Hannah Playhouse

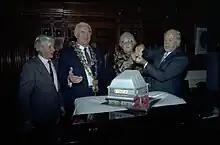
Downstage 25th anniversary

The theatre was in the end built in 1973 and replaced the Downstage Theatre company's earlier premises upstairs on the same site. It diagonally faces and is within metres of Wellington's Embassy Theatre made famous by the world premiere of Peter Jackson's "", in Majoribanks Street the Campion family business and over at the end of Roxburgh Street, for many years, ""Monde Marie"" the bijou coffee house of Mary Seddon, only daughter of Tom Seddon. BATS Theatre is on the opposing side of the main thoroughfare. The Hannah Playhouse building was home to Downstage until 2013 when Downstage closed. The building itself is still often referred to as Downstage Theatre.